All the King's Men (1949 film)

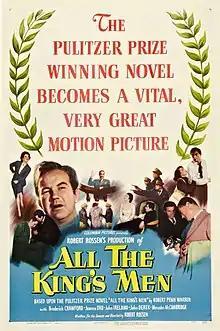
Theatrical release poster

All the King's Men is a 1949 American political drama film written, produced, and directed by Robert Rossen. It is based on Robert Penn Warren's Pulitzer Prize-winning 1946 novel of the same name. It stars Broderick Crawford, John Ireland, Mercedes McCambridge, and Joanne Dru. The film centers on the rise and fall of an idealistic-but-ruthless politician in the American South, patterned after Louisiana Governor Huey Long.